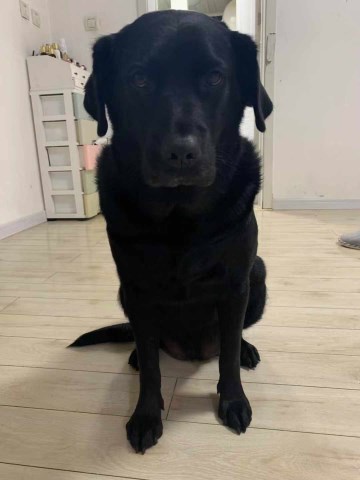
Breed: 3580-n000122-Labrador_retriever